Marie Tůmová

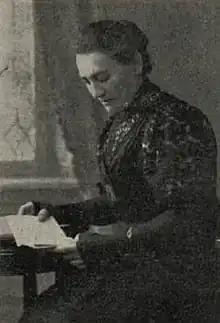

Marie Tůmová (12 June 1866 – 1 May 1925) was a Czech women's suffragist and a teacher. In 1908, using a legal loophole, Tůmová was among the first three women to unsuccessfully run to be elected to the Bohemian Diet.